Hell's Kitchen (American TV series) season 7

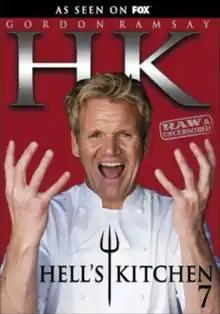
Region 1 DVD cover

The seventh season of the American competitive reality television series "Hell's Kitchen" premiered on Fox on June 1, 2010, and concluded on August 10, 2010. Gordon Ramsay returned as host and head chef, while Scott Leibfried returned as the Blue Team's sous-chef and Andi Van Willigan debuted as the Red Team's sous-chef, replacing Heather West. Jean-Philippe Susilovic returned as maître d'.